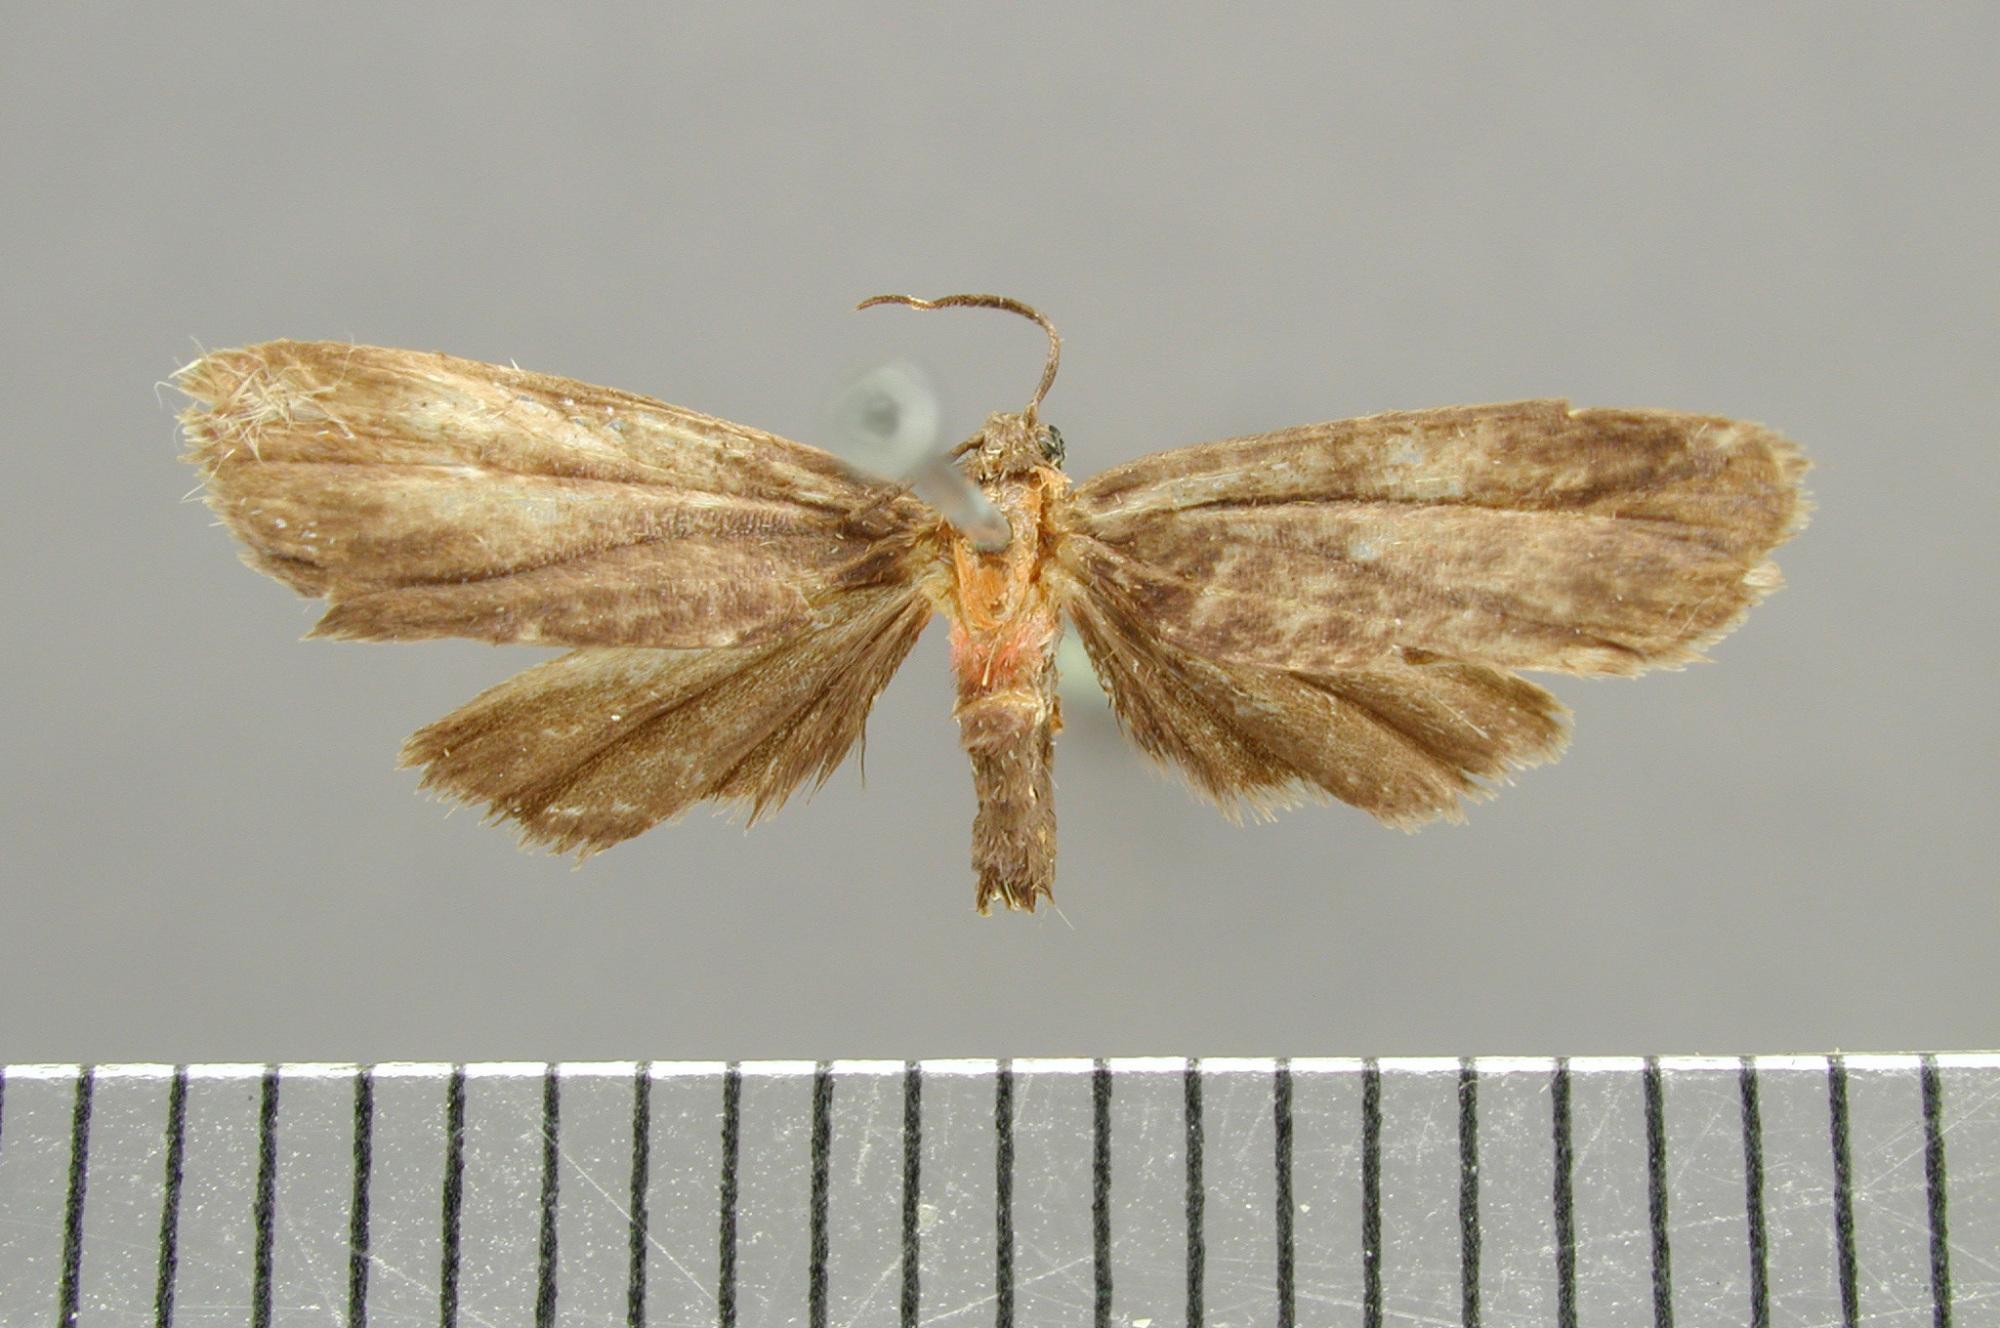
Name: Odozana inconspicua
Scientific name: Odozana inconspicua Schaus, 1911
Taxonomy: Animalia, Arthropoda, Insecta, Lepidoptera, Arctiidae
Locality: Sixola [Sixaola], Costa Rica